Gato Negro station

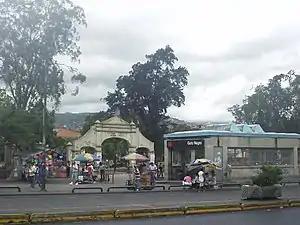
Station in 2004

Gato Negro is a Caracas Metro station on Line 1. It was opened on 2 January 1983 as part of the inaugural section of Line 1 between Propatria and La Hoyada. The station is between Plaza Sucre and Agua Salud.